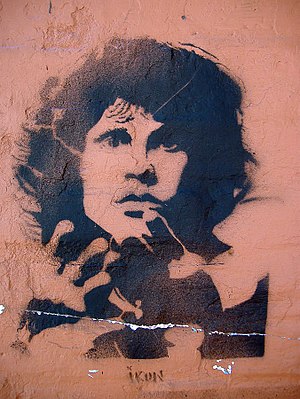
The Doors (film)
The Doors er en biografisk amerikansk dramafilm fra 1991. Den omhandler det legendariske band the Doors, især forsangeren Jim Morrison, spillet af Val Kilmer. Filmen er instrueret af Oliver Stone.